Gordon De Lisle

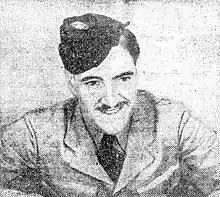
Leading aircraftman Gordon De Lisle in 1943

Gordon Franklin de Lisle (28 Feb 1923–2002 Died at age 79) FRPS, FRSA, EFIAP (Excellence de la Federation de l' Art Photographique) was an Australian commercial photographer, lecturer in photography and gallery owner.